Catheryna Rombout Brett

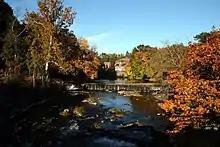
Wappinger Creek, looking north at Red Oaks Mills

In November 1703 sixteen-year-old Catheryna Rombout married Roger Brett, who had arrived in the New World with Lord Cornbury, Governor of the Province of New York. Brett was a well-respected lieutenant in the British Royal Navy. After their marriage, the Bretts moved into the Rombout family home in New York City, which consisted of a large house and spacious grounds on lower Broadway, not far from the present site of Trinity Church. Roger Brett was a vestryman at Trinity from 1703 to 1706.